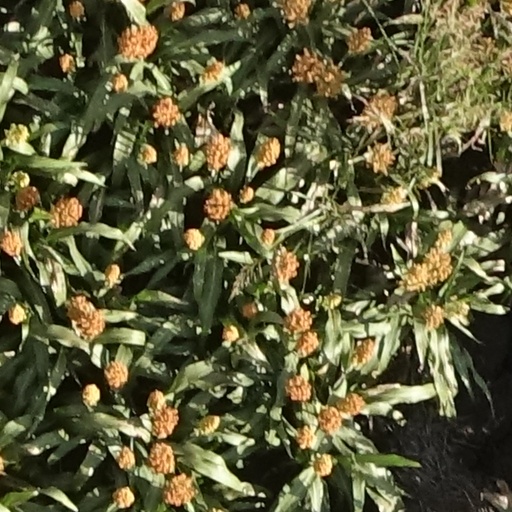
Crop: sorghum